Battle of Langemarck (1917)

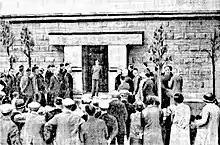

North and north-east of Bixschoote, the ground sloped towards the Steenbeek and was dotted with pillboxes. Just west of the junction of the Broombeek and Steenbeek the Les Lilas and Mondovi blockhouses were in the angle between the streams. The French artillery had bombarded the Drie Grachten bridgehead for several days and reduced it to ruins, the concrete works being easily hit by heavy artillery and on 16 August, the French infantry waded through the floods and occupied the area. On the Poelsele peninsula the German defenders resisted until nightfall before being driven back, as the French closed up to the west bank of the Martjewaart reach of the Steenbeek. North and north-east of Bixschoote, the French reached the west bank of the St Janshoek reach and surrounded Les Lilas. On the night of French airmen set fire to the railway station at Kortemarck, east of Dixmude.